Park Lane Hotel (Manhattan)

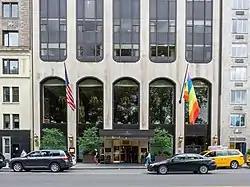
Entrance as seen from Central Park South

The Park Lane Hotel is a luxury hotel at 36 Central Park South, between Fifth and Sixth Avenues in Midtown Manhattan, New York City. Constructed in 1971, the hotel was designed by Emery Roth & Sons for real estate developer Harry Helmsley. The hotel was owned by Helmsley-Spear, the real estate development company run by Harry and wife Leona Helmsley, until it was sold to Steve Witkoff's Witkoff Group in 2013. Witkoff proposed a supertall skyscraper for the site but later canceled these plans. Following a fraud investigation involving a co-owner, Jho Low, a stake in the hotel was sold to the Mubadala Investment Company in 2019. The Qatar Investment Authority (QIA) bought the hotel in 2023.